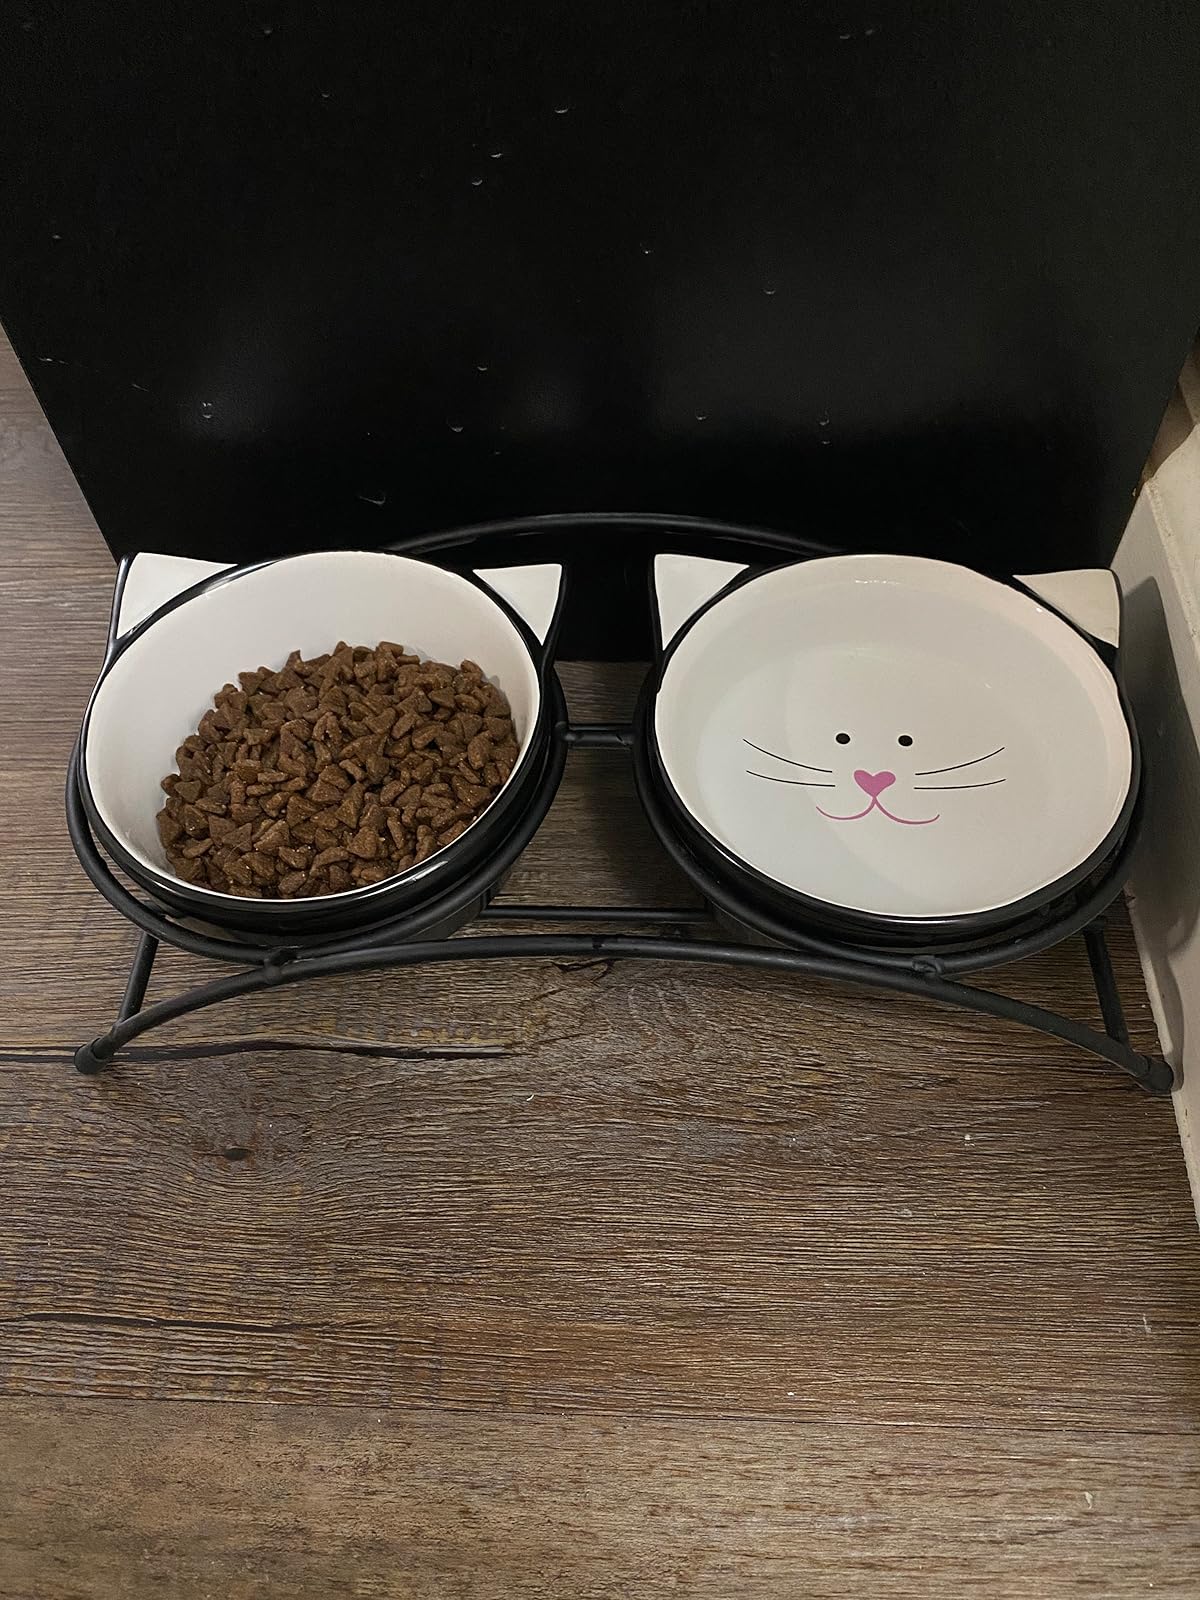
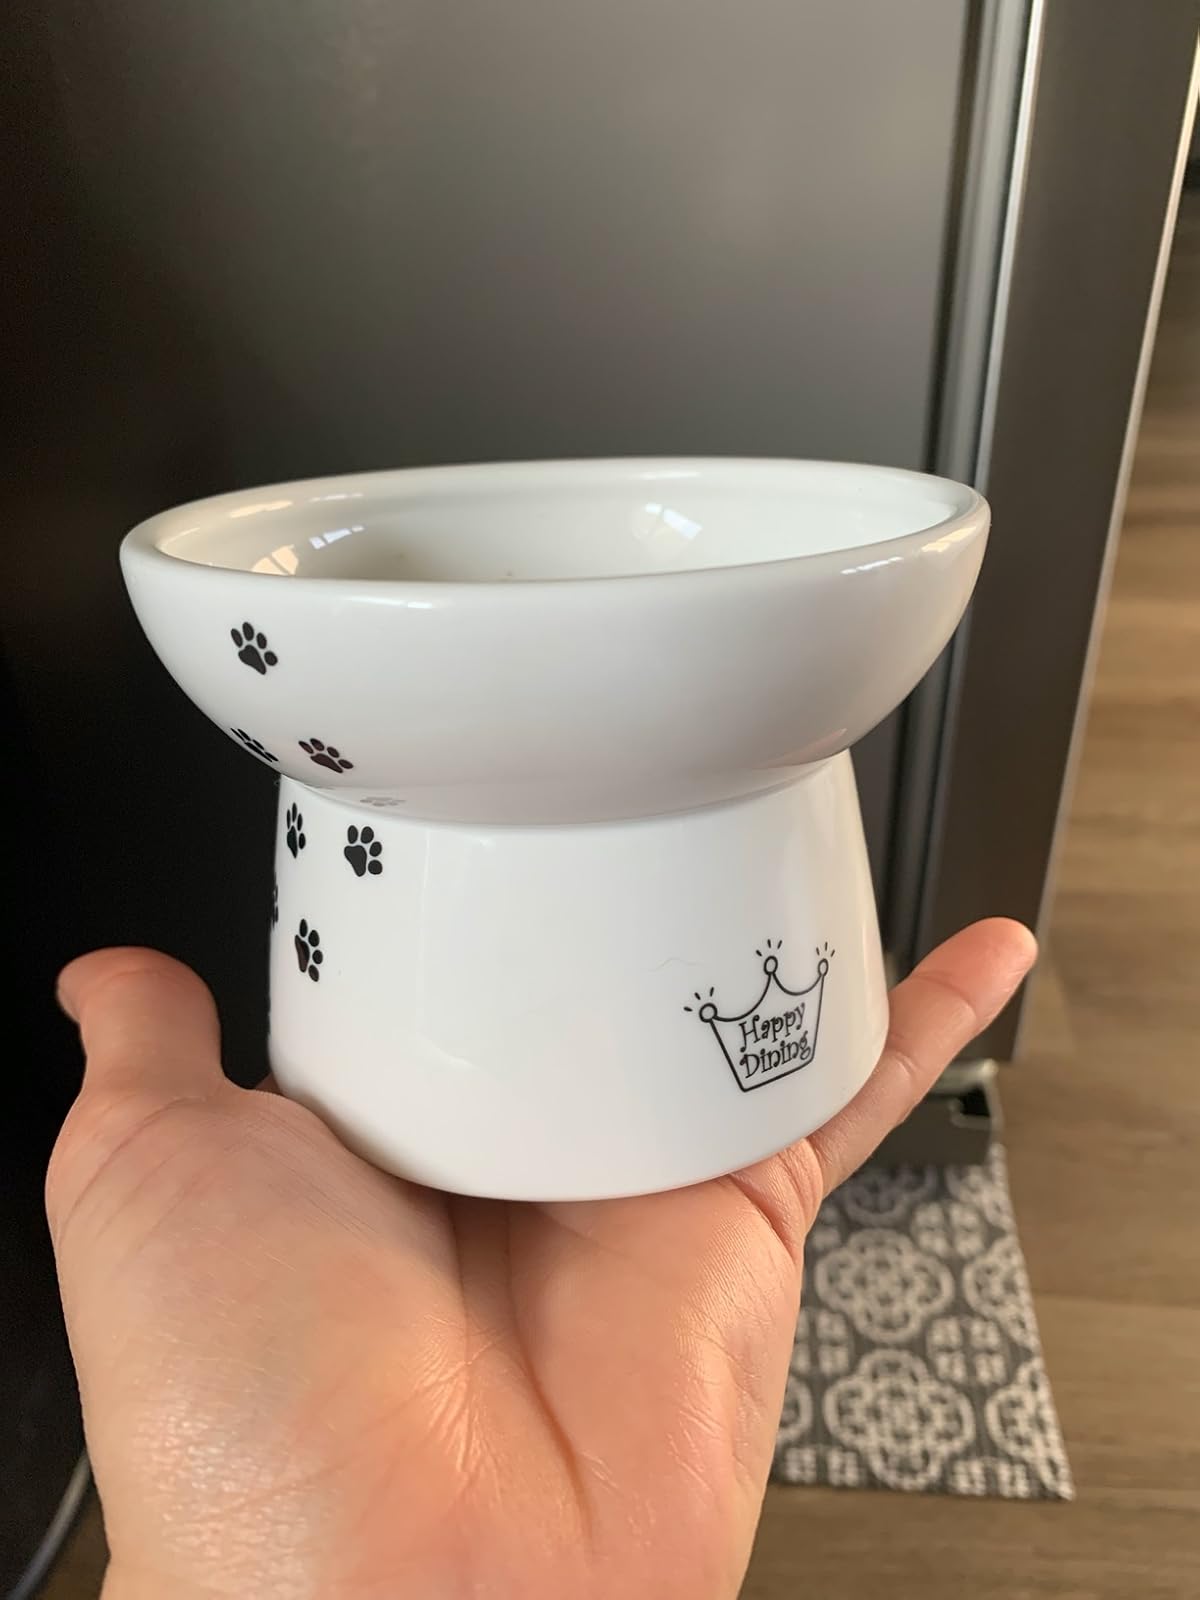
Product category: items_bowl
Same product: no